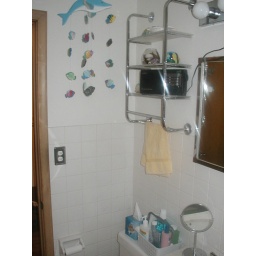
View from standing in the green tub.